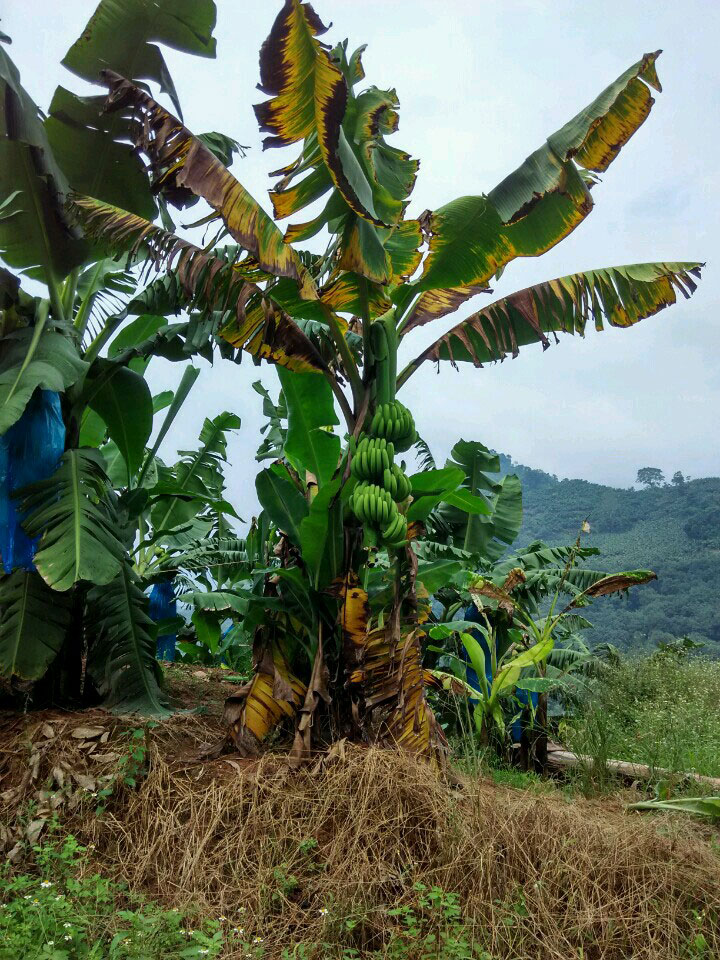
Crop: unknown
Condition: banana_banana_panama_disease